2002–03 UEFA Champions League

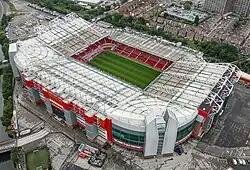
Old Trafford in Manchester hosted the final

The 2002–03 UEFA Champions League was the 11th season of UEFA's premier European club football tournament, the UEFA Champions League, since its rebranding in 1992, and the 48th European Cup tournament overall. The competition was won by Milan, who beat Juventus on penalties in the European Cup's first ever all-Italian final, to win their sixth European title, and its first in nine years. Manchester United's Ruud van Nistelrooy was again the top scorer, scoring 12 goals over the two group stages and knockout stage, in addition to two goals he had scored in the qualifying phase, although his side bowed out in the quarter-finals and missed out on the chance of playing in a final at their own stadium.